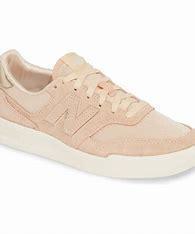
Brand: New
Model: Balance New Balance 300 Series